Free reed aerophone

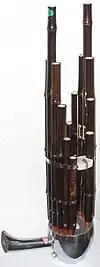
Sheng with 17 pipes; height is 55 cm (22 inches)

A free reed aerophone is a musical instrument that produces sound as air flows past a vibrating reed in a frame. Air pressure is typically generated by breath or with a bellows. In the Hornbostel–Sachs system, it is number 412.13 (a member of interruptive free aerophones). Free reed instruments are contrasted with non-free or enclosed reed instruments, where the timbre is fully or partially dependent on the shape of the instrument body, Hornbostel–Sachs number: 42 (flute, reed, and brass).